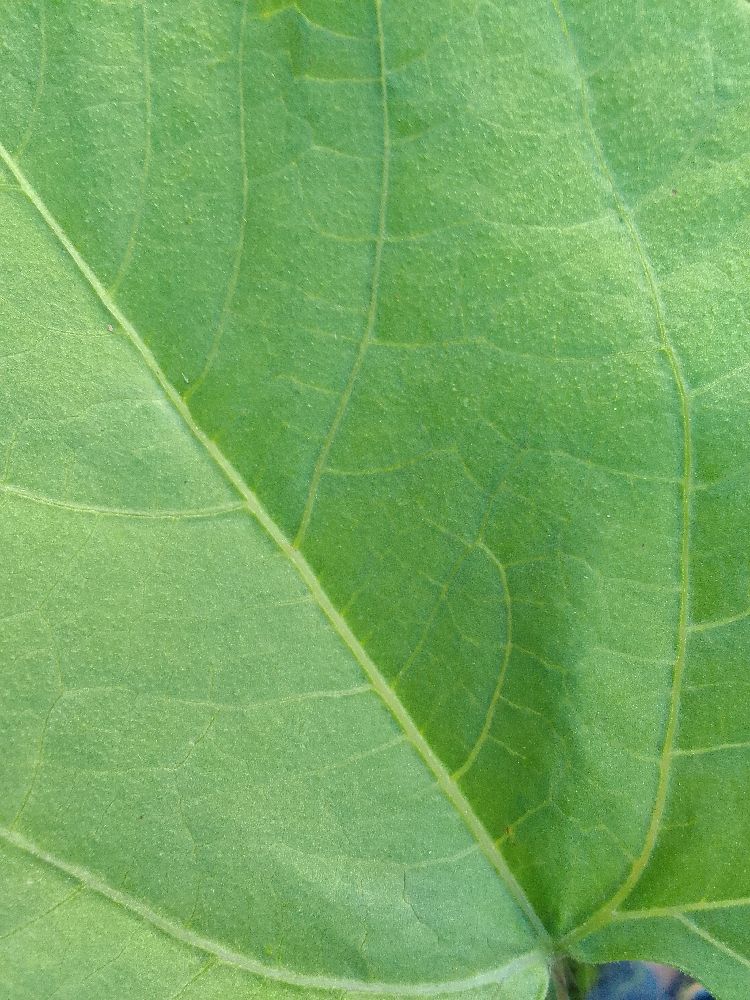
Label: healthy